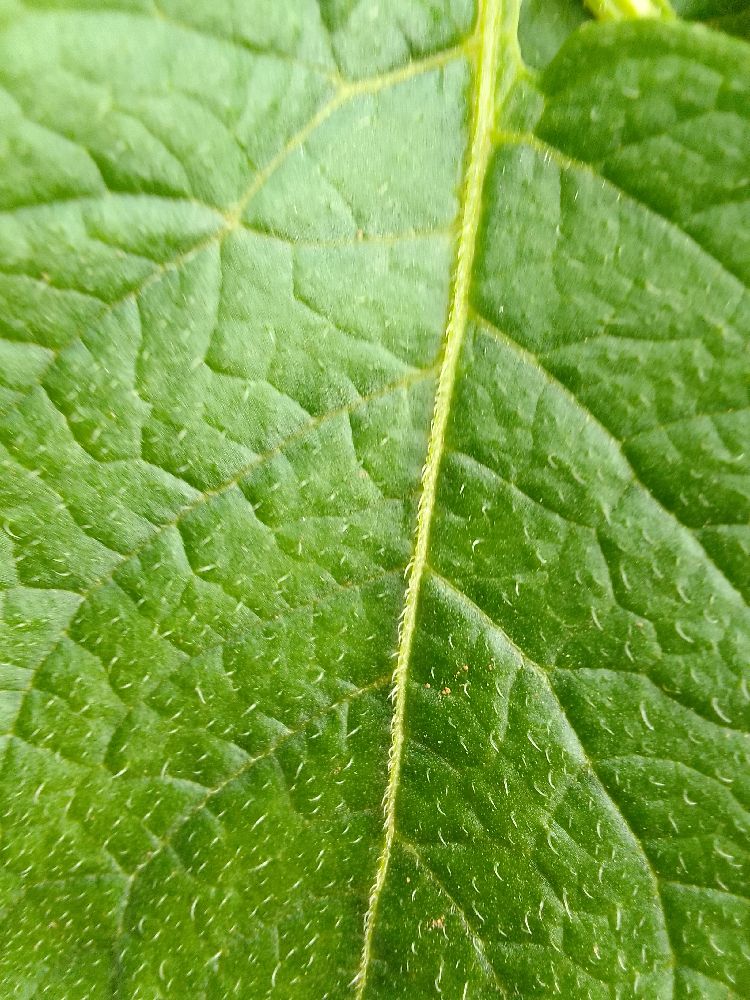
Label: Healthy